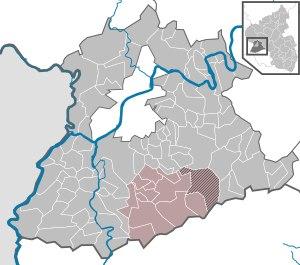
Kell am See est une Verbandsgemeinde de l'arrondissement de Trèves-Sarrebourg dans la Rhénanie-Palatinat en Allemagne. Le siège de cette Verbandsgemeinde est dans la ville de Kell am See.